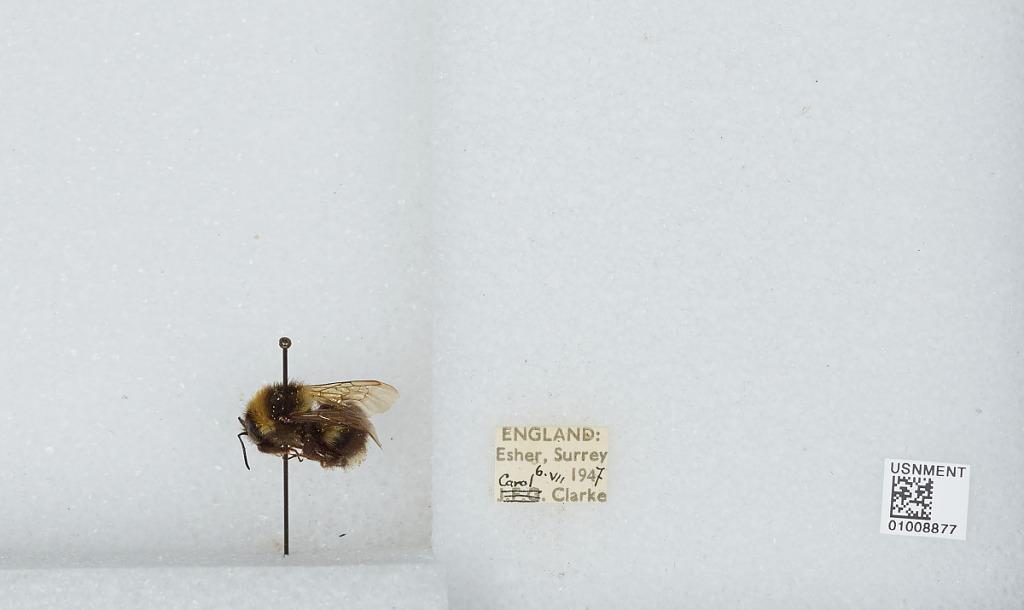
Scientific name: Bombus (Megabombus) hortorum (Linnaeus)
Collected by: C. Clarke
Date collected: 1947-7-6
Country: United Kingdom
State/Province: England
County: Surrey
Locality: Elmbridge; Esher
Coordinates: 51.3692, -0.365